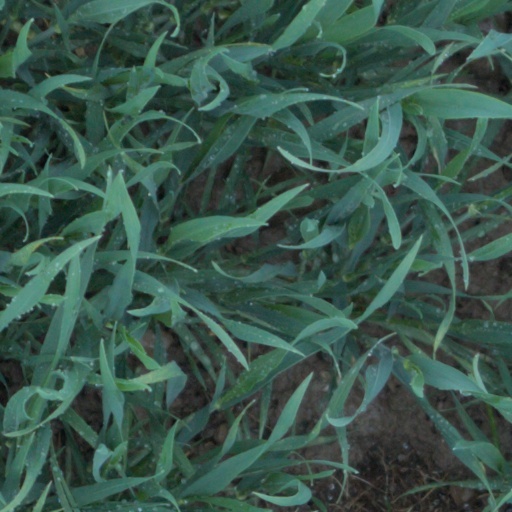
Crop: wheat